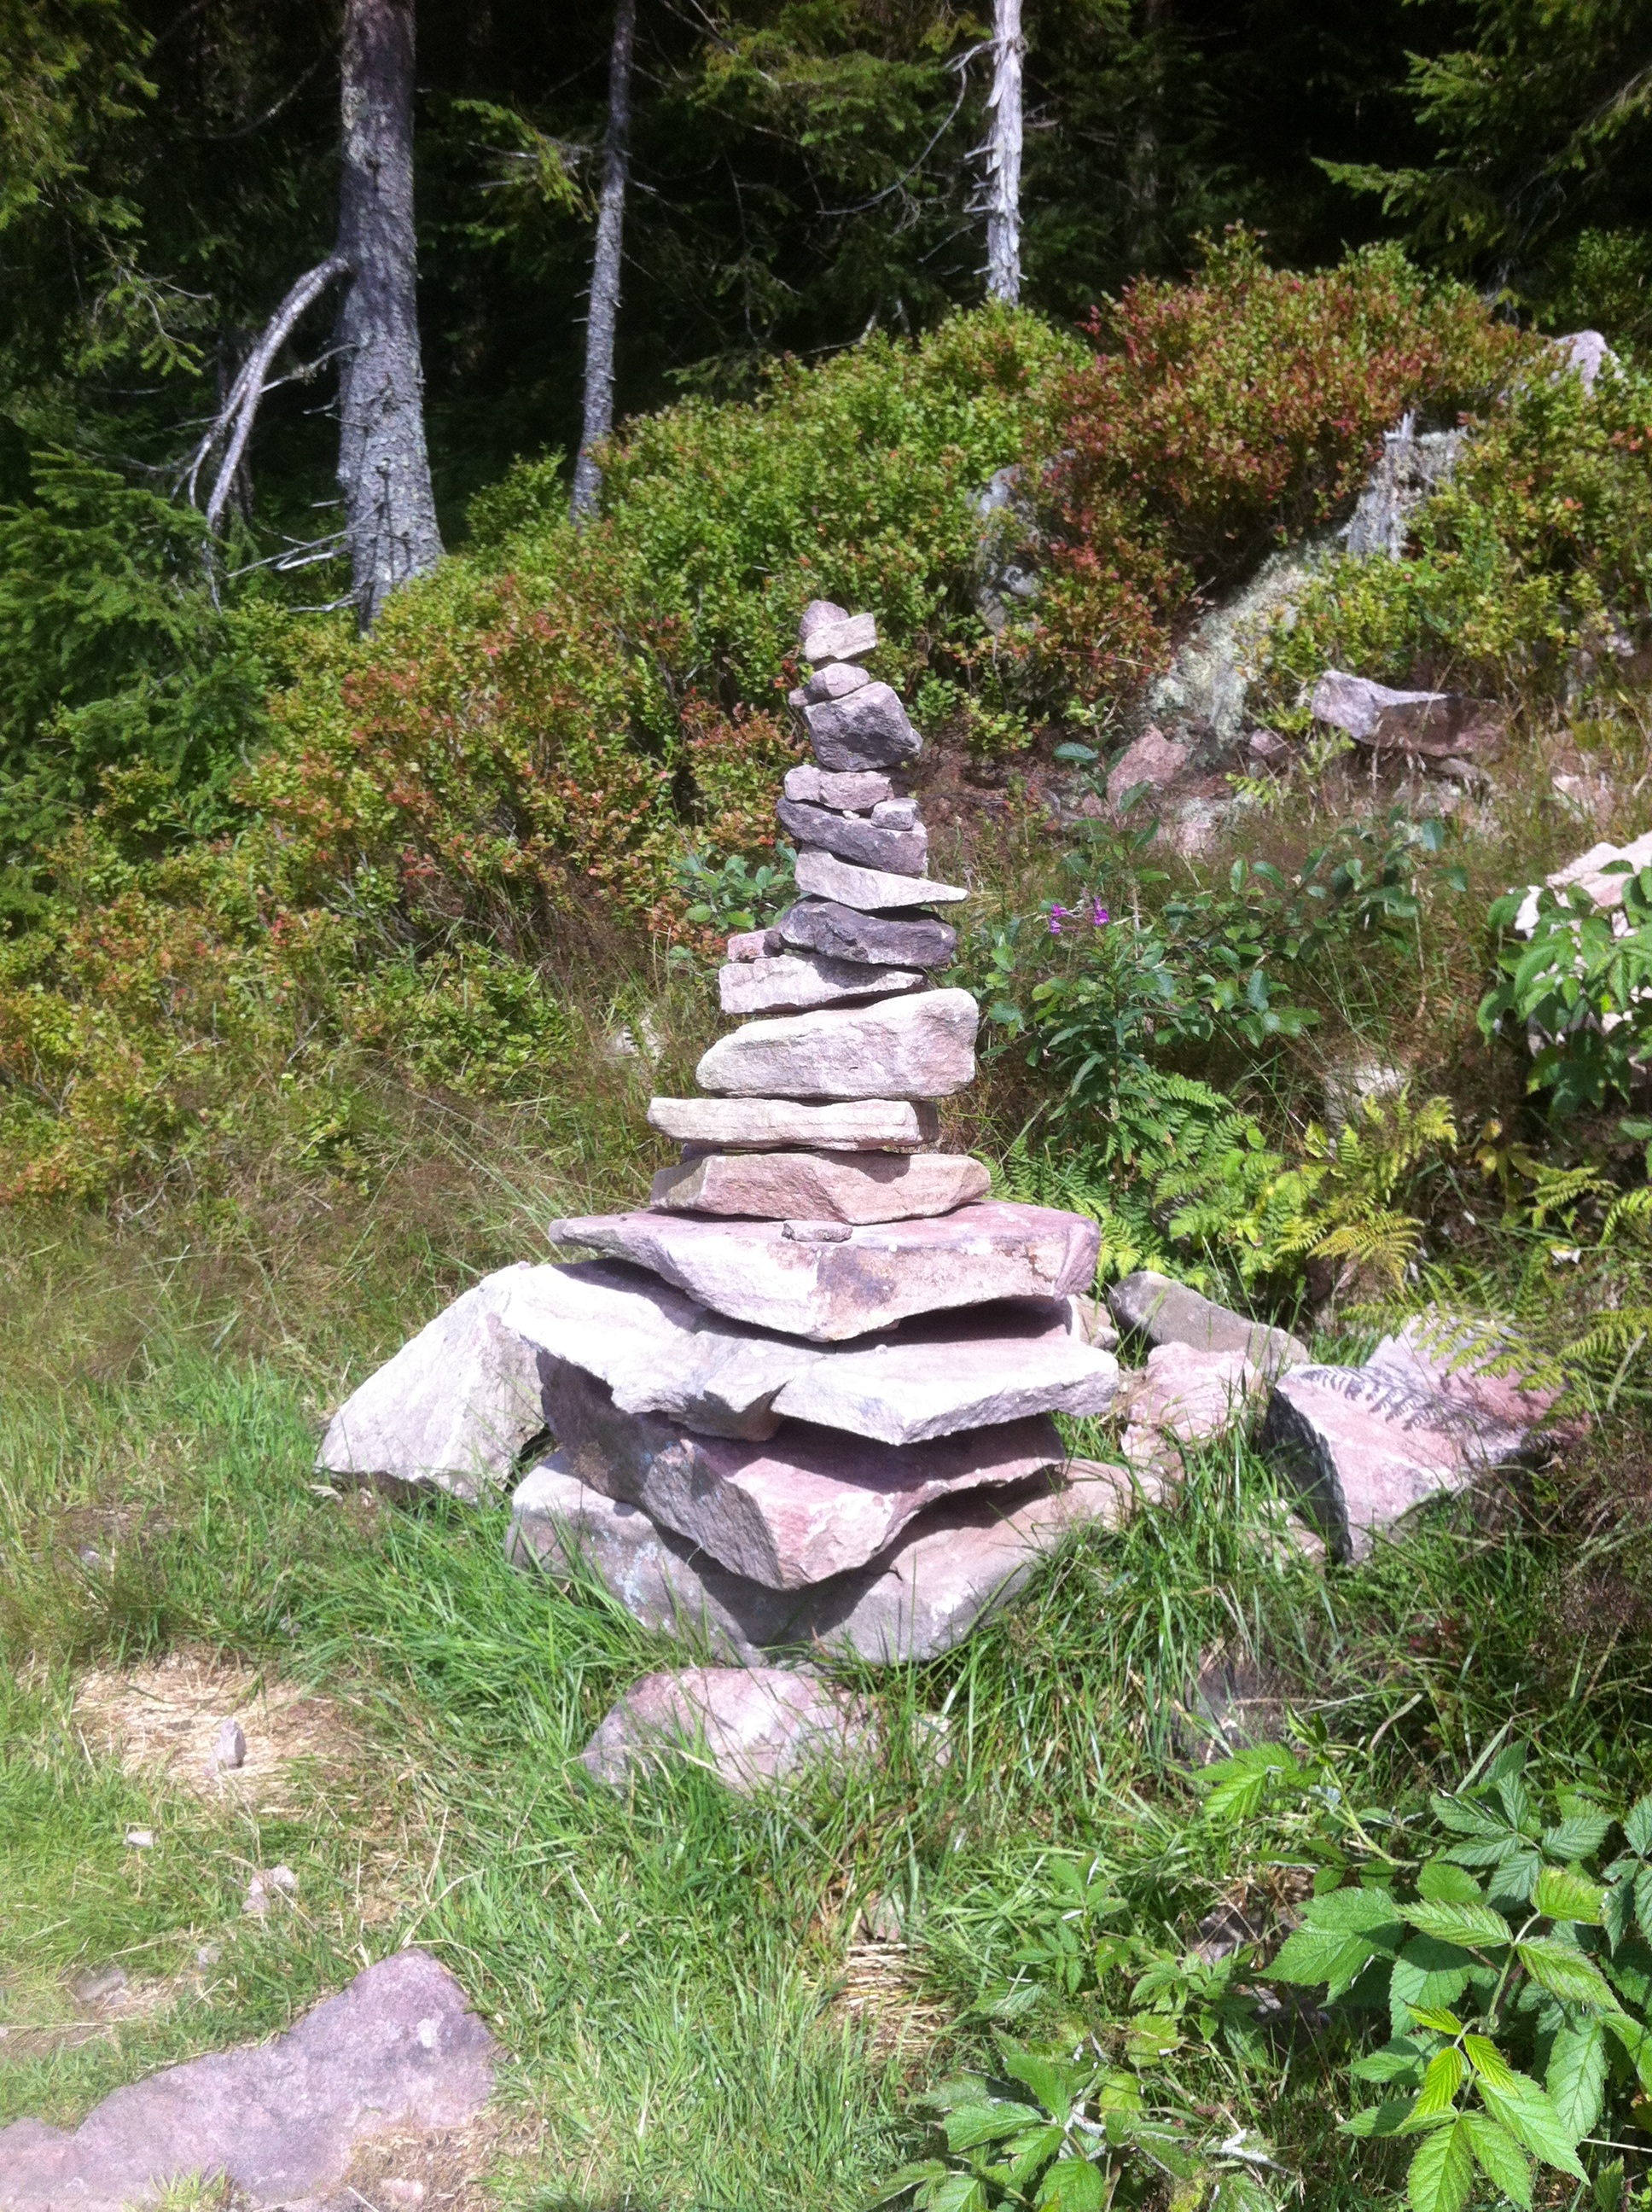
rock, flower, pond, tower, hike, balance, park, botany, stack, garden, stone tower, grave, grey, stones, stacked, cairn, woodland, turret, yard, water feature, layered, stability, discs